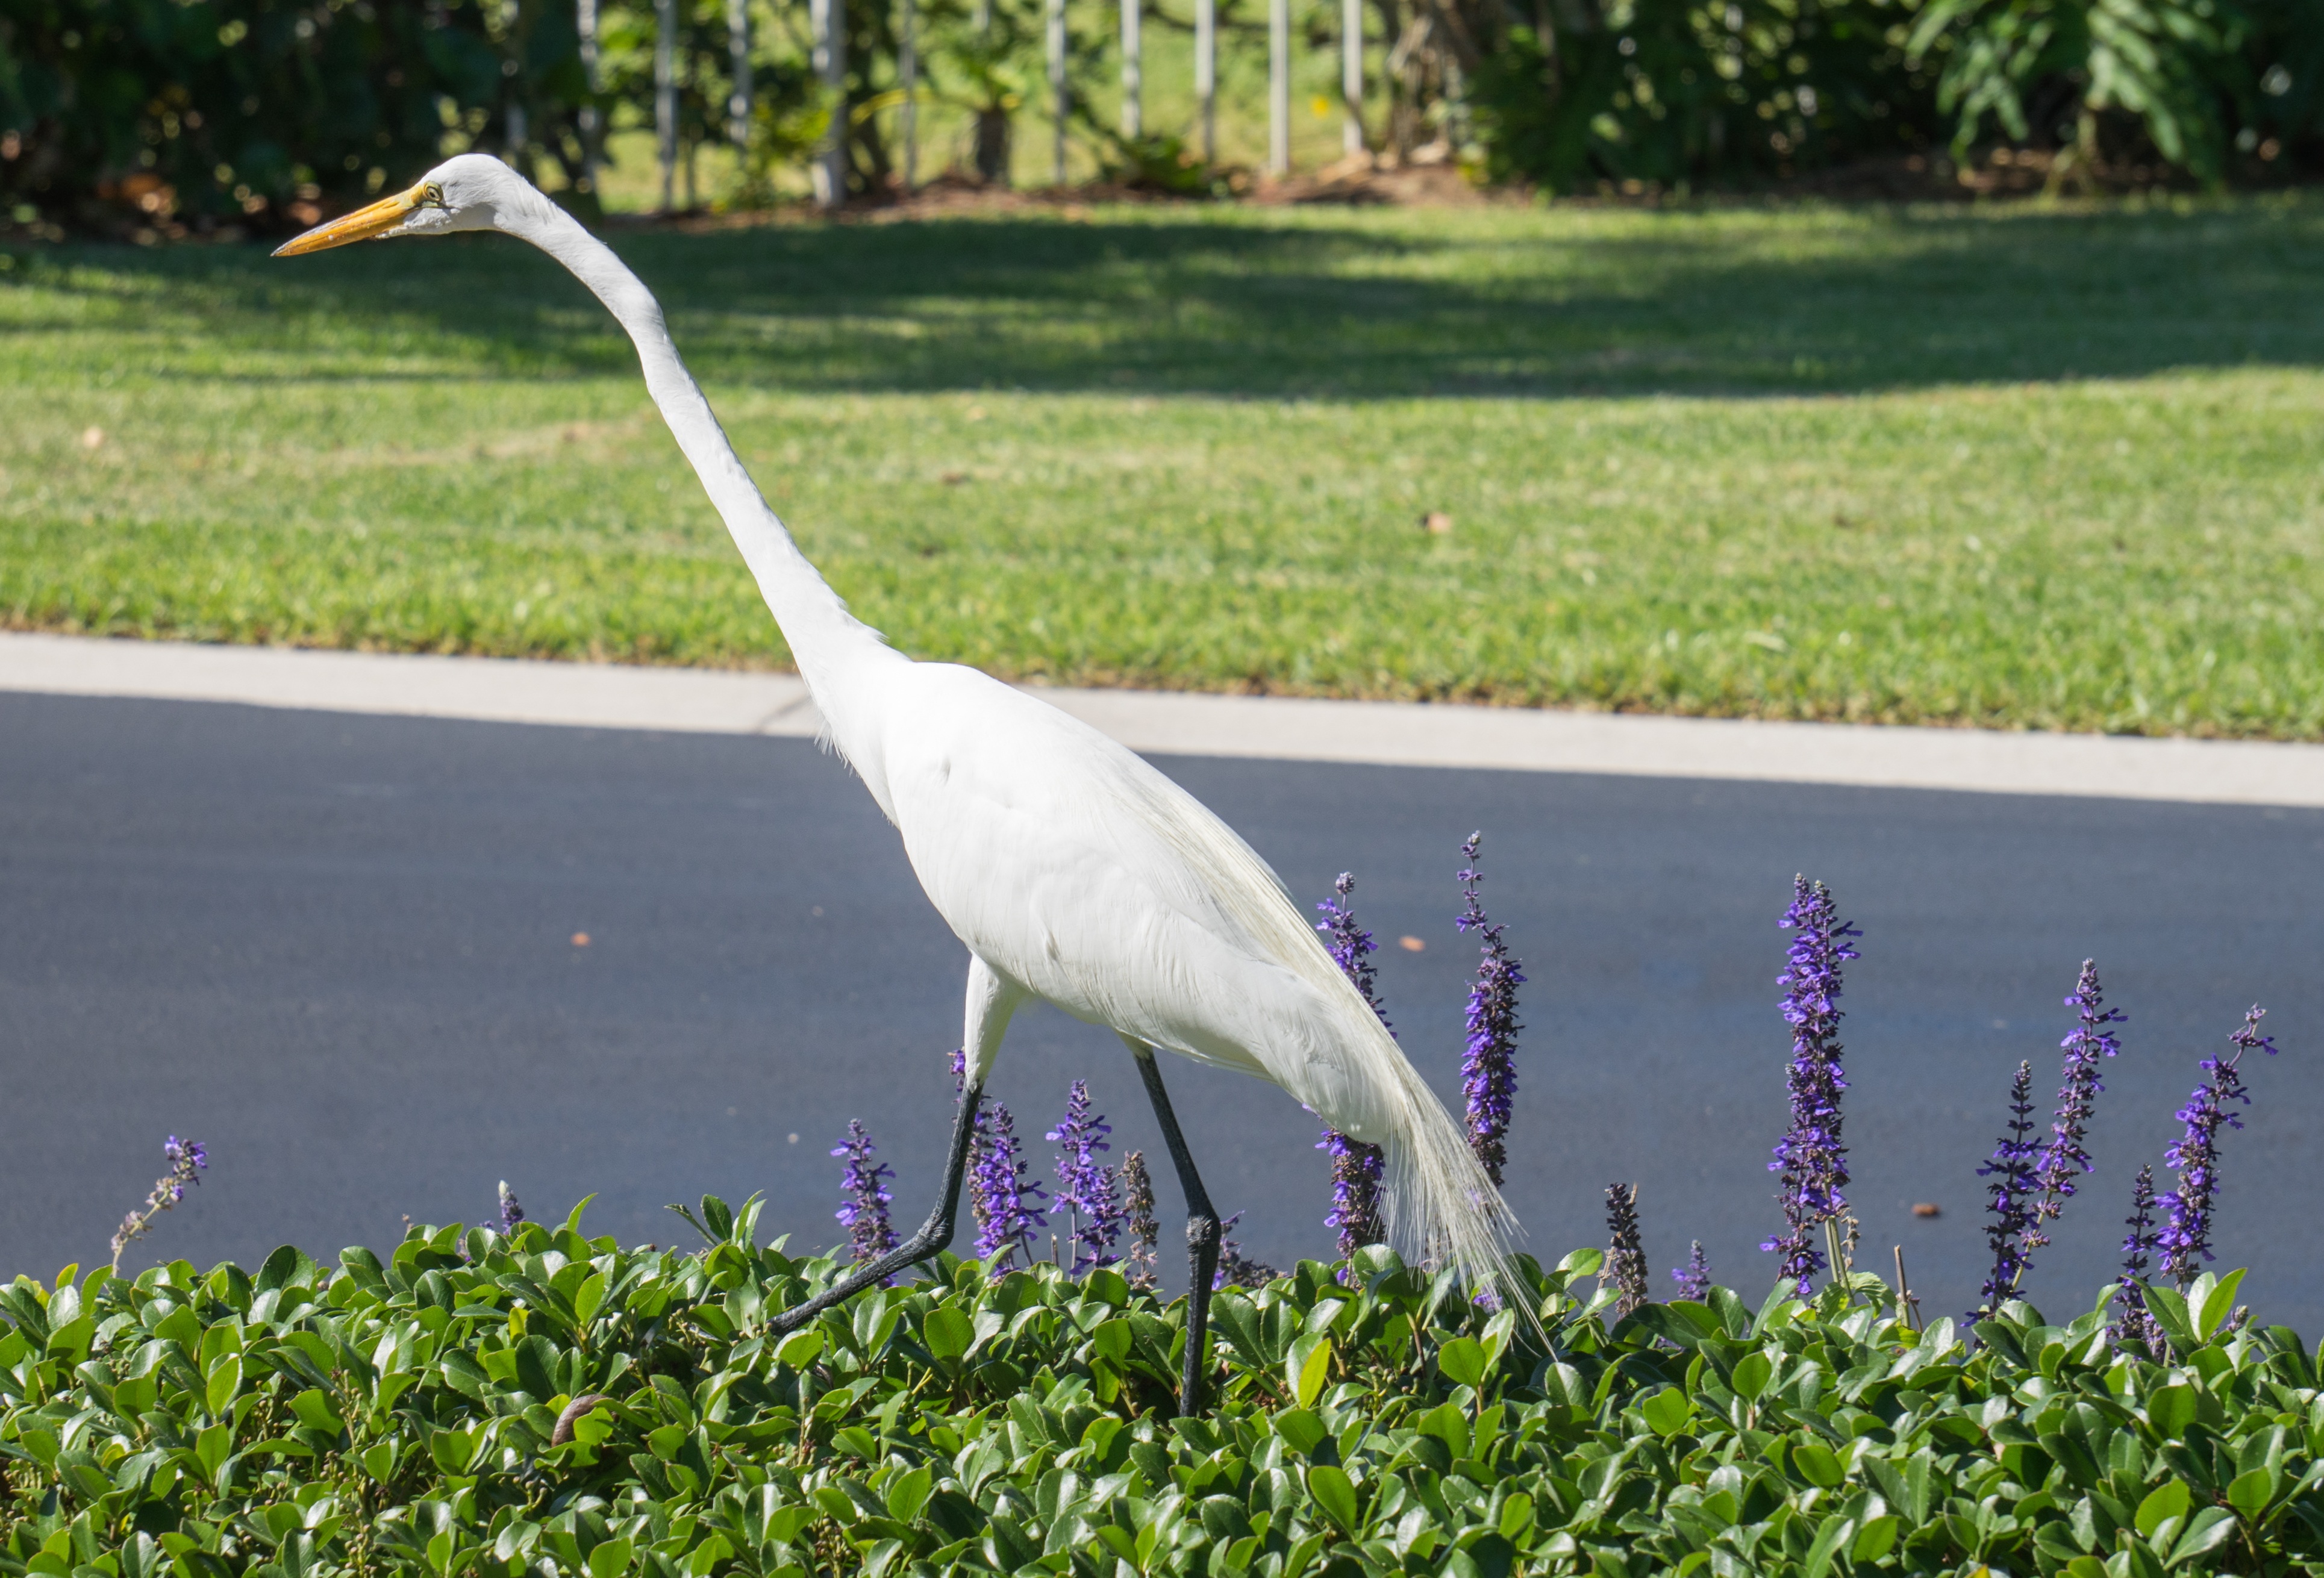
nature, grass, bird, wing, flower, animal, summer, wildlife, wild, standing, green, beak, natural, fauna, purple flowers, outdoors, vertebrate, egret, heron, water bird, pelecaniformes, great egret, white heron